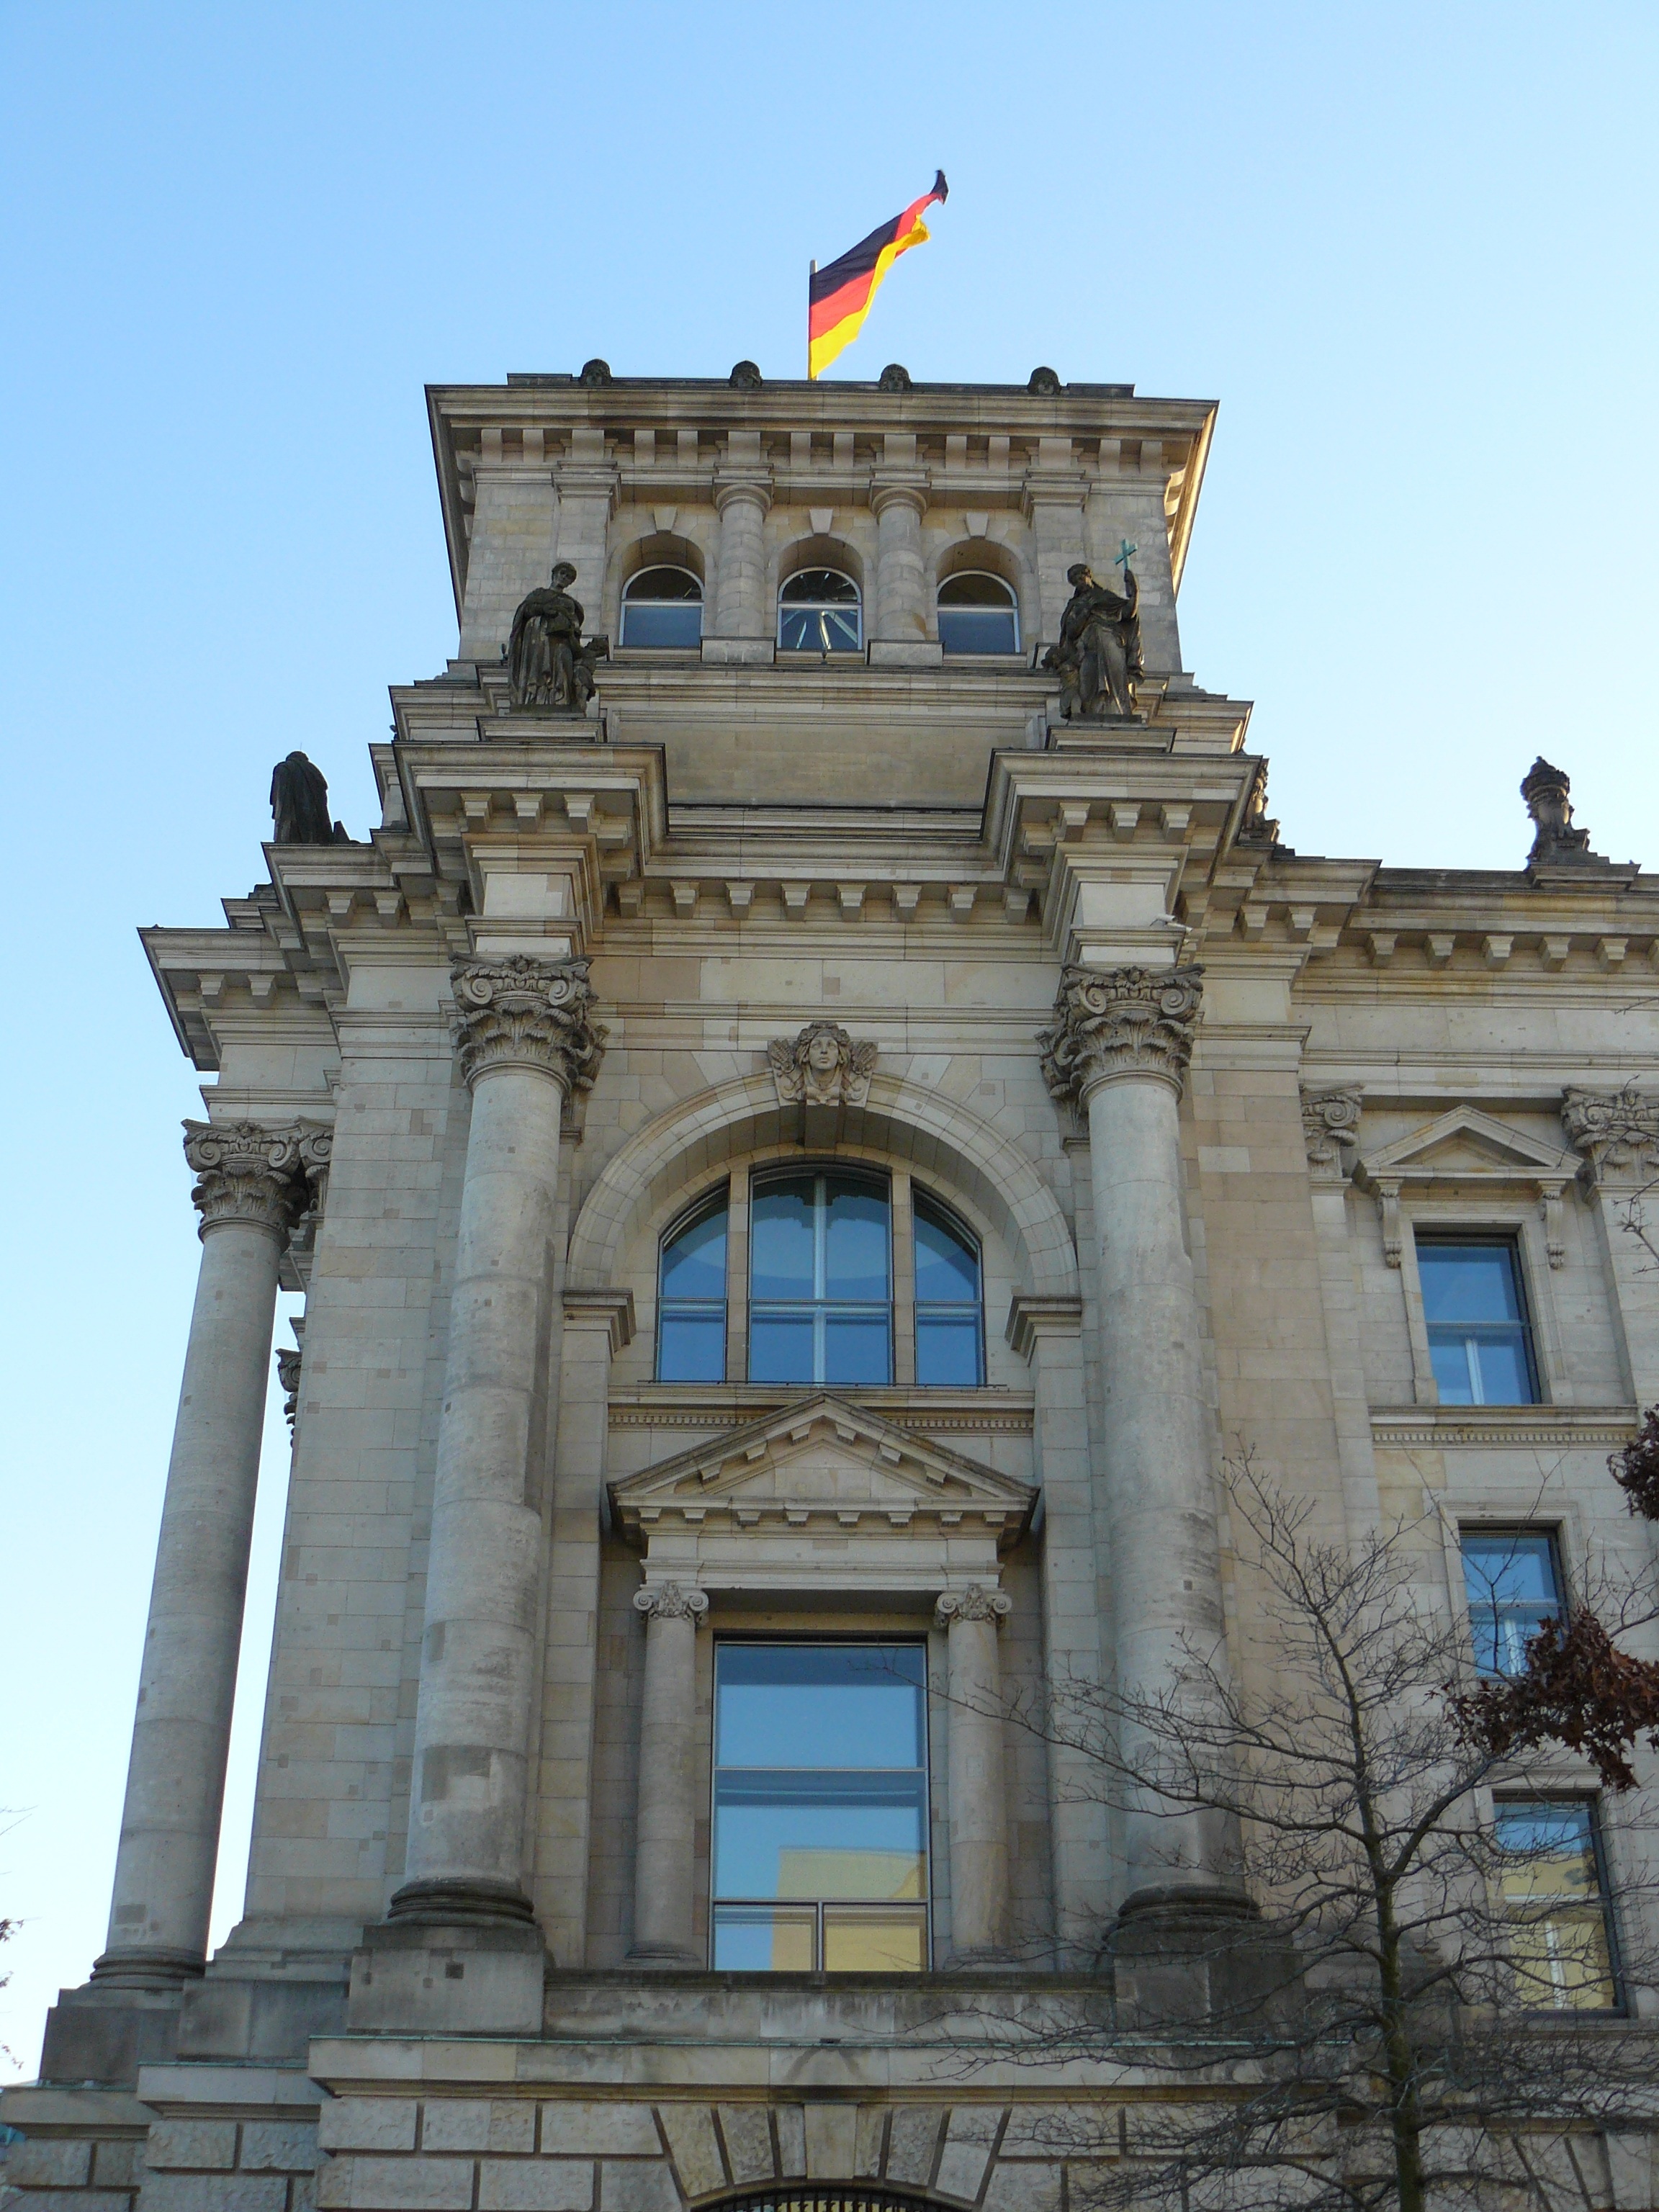
architecture, monument, arch, tower, flag, landmark, facade, bell tower, government, reichstag, ancient history